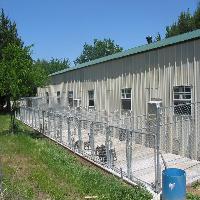
Weather: sun or clear